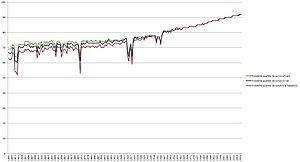
Évolution du troisième quartile de survie en France de 1806 à 2017 (Source: INED) Définitions: - Troisième quartile de survie à la naissance: âge à partir duquel 75% de la population est morte. - Troisième quartile de survie à 1 an: âge à partir duquel 75% de la population ayant survécu au moins 1 an est morte. - Troisième quartile de survie à 5 ans: âge à partir duquel 75% de la population ayant survécu au moins 5 ans est morte.
En 2018, il y a eu 609 648 décès en France — contre 606 274 en 2017 — pour une population de 66,89 millions d'habitants soit un taux de mortalité de 9,1 pour 1000, un taux stable sur les 10 dernières années.